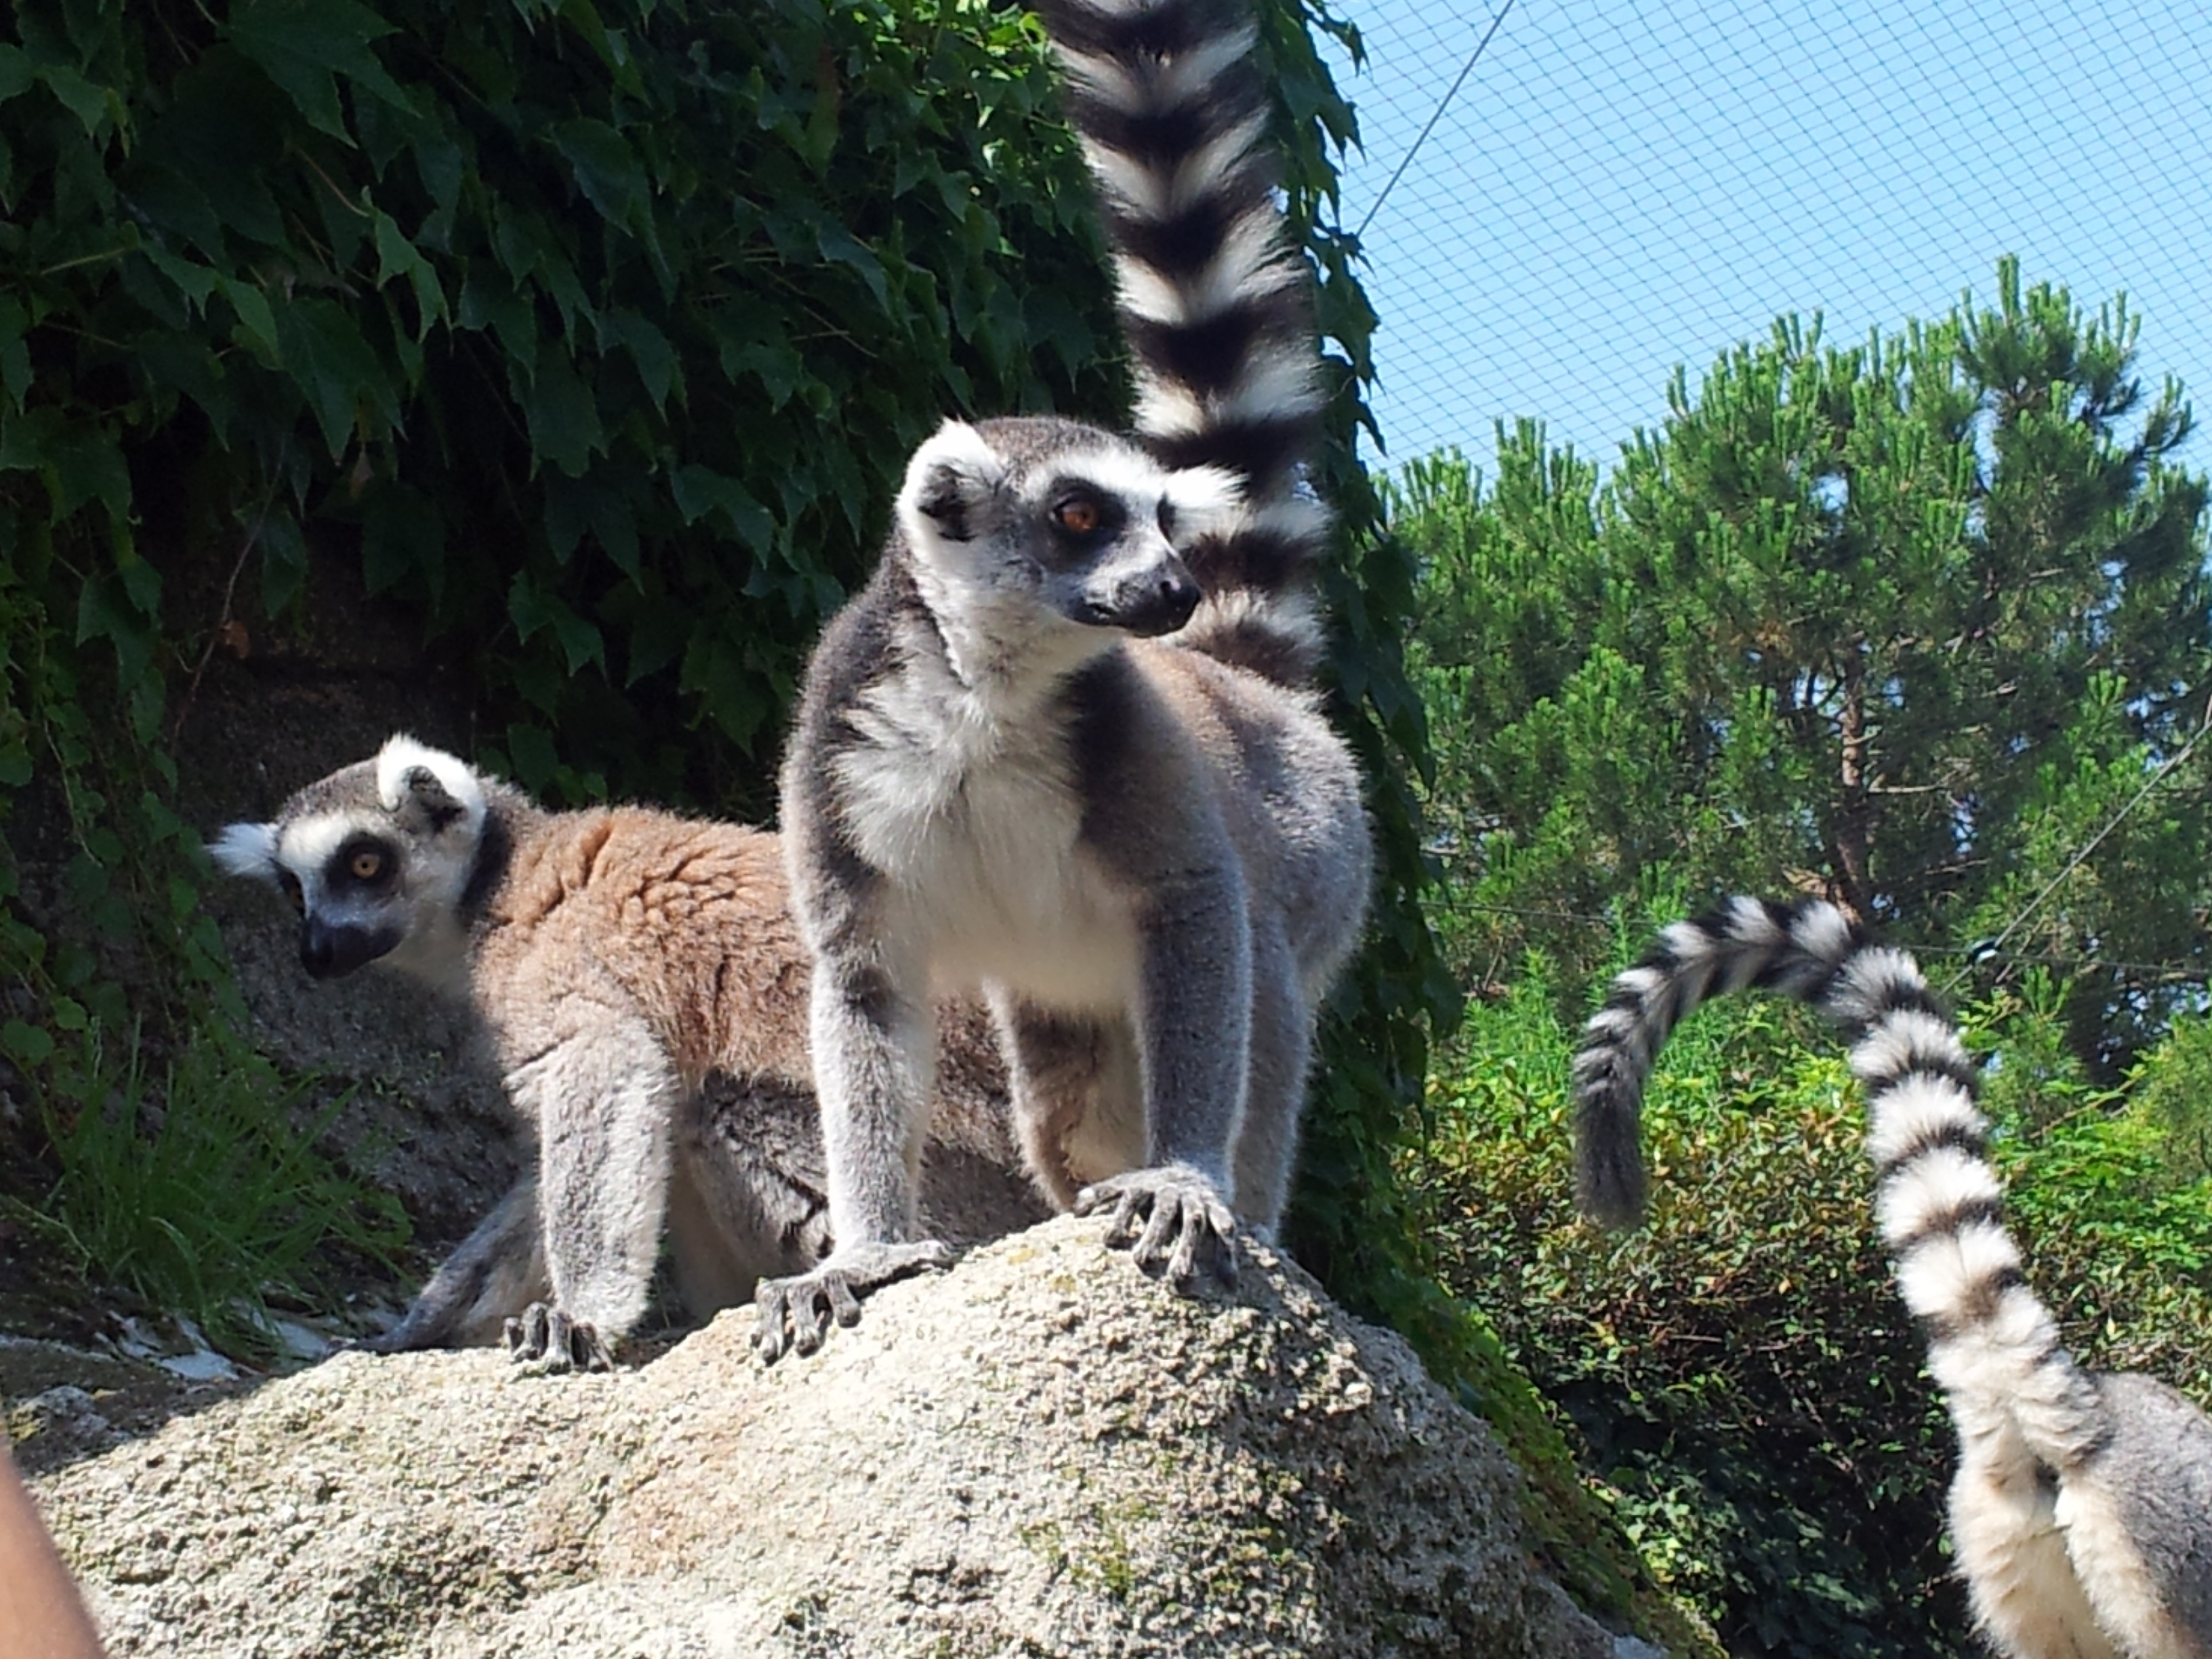
nature, dog, zoo, park, mammal, animals, lemur, raccoons, siberian husky, alaskan malamute, dog like mammal, dog crossbreeds